Christian Lemaitre

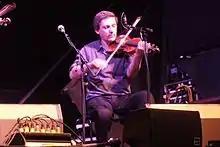
Lemaitre in 2010

Christian Lemaitre is a French musician specialising in the folk Music of Brittany, with an emphasis on Breton traditional fiddle music. He learned the instrument in his teens in Paris and later moved to Brittany. He joined Kornog in 1981 and later formed a Breton dance-band. He has also performed for many years with fiddlers Kevin Burke and the late Johnny Cunningham in Celtic Fiddle Festival.